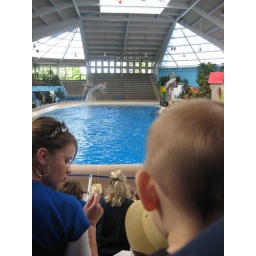
Dolphin show! River was more interested in the crowd and the safari hat in front of her a little boy was wearing.